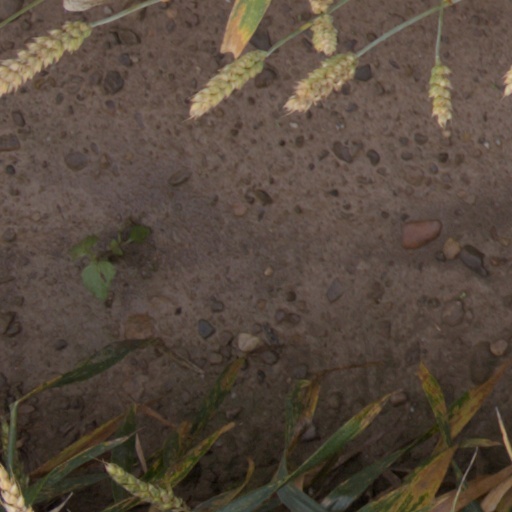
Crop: wheat